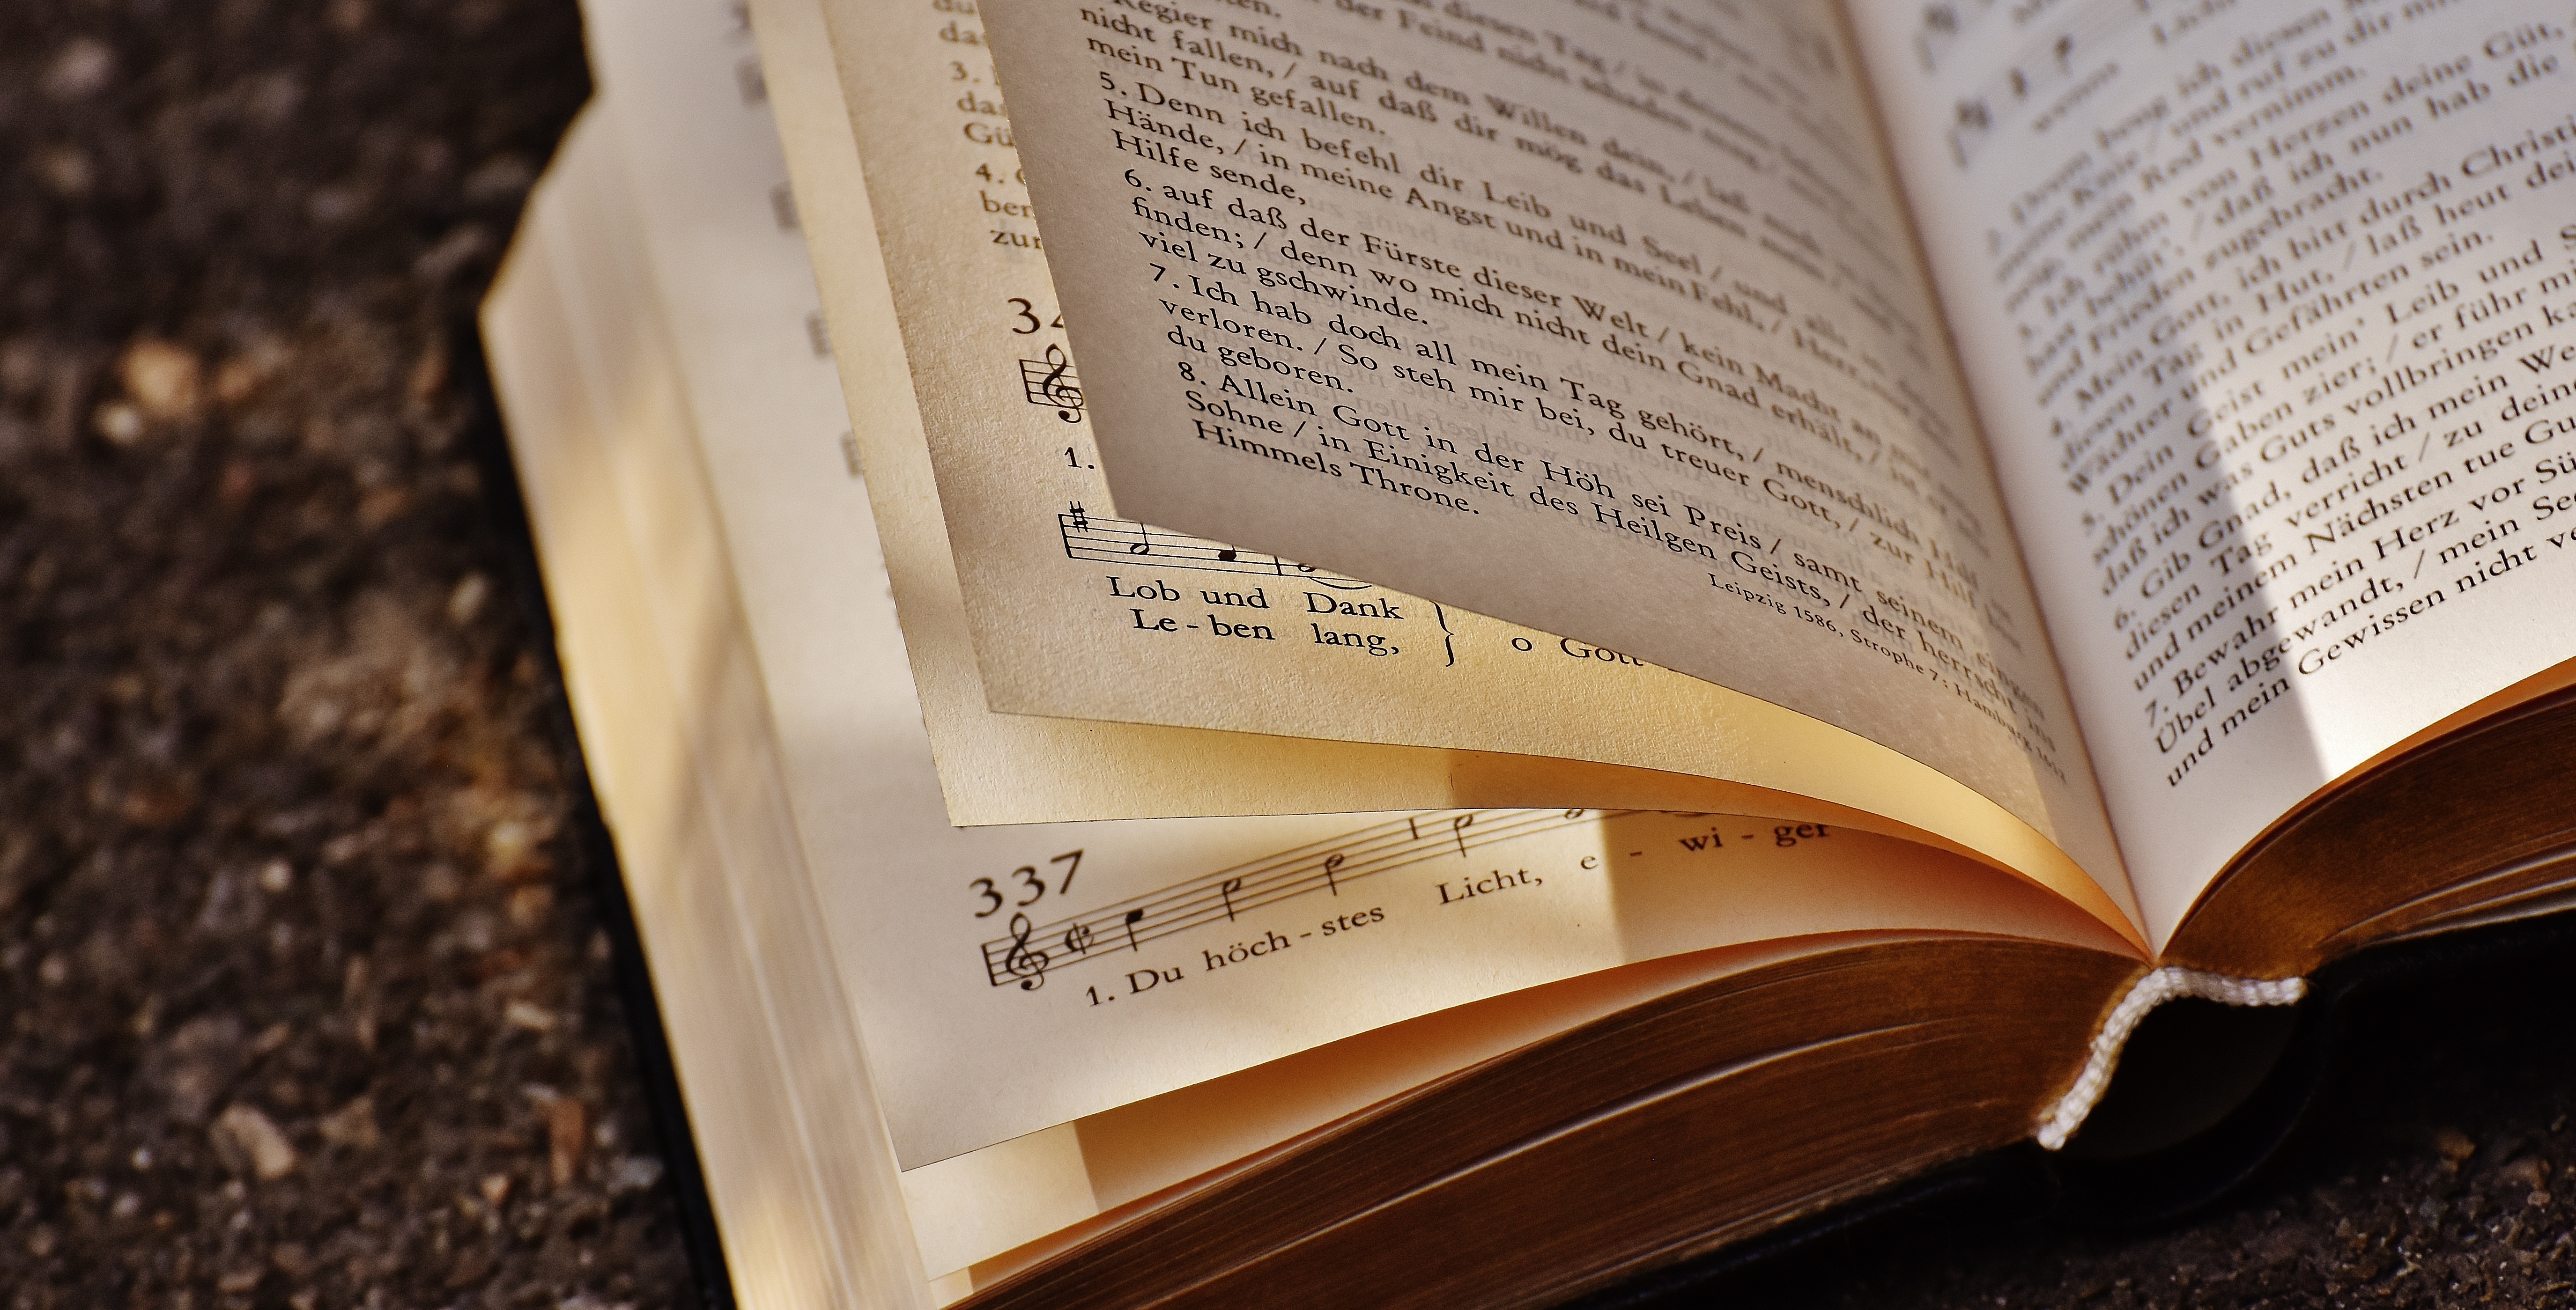
writing, book, read, open, old, church, paper, page, brand, hymnal, font, literature, document, bound, cover, pressure, browse, pitched, book pages, scrolled, scroll to